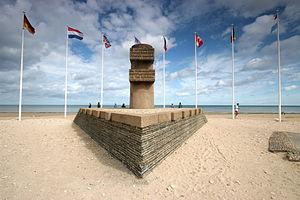
Monument pour le débarquement allié du 6 juin 1944, à Bernières-sur-Mer (Calvados, Basse-Normandie, France).
Bernières-sur-Mer est une commune française, située dans le département du Calvados en région Normandie, peuplée de 2 308 habitants.
Cet article recense les œuvres d'art dans l'espace public dans le département du Calvados, en France.